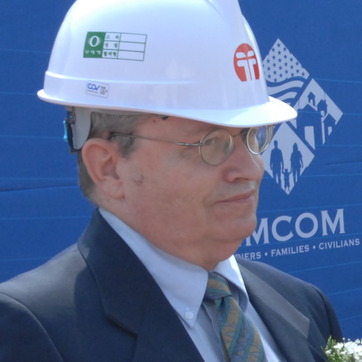
Material: skin